Hip-hop culture

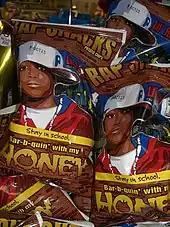
Potato chip packages featuring hip hop-design images (showing Lil Romeo and based on the film "Honey")

It has also been argued that rap music formed as a "cultural response to historic oppression and racism, a system for communication among black communities throughout the United States". This is due to the fact that hip hop culture reflected the social, economic, and political realities of the disenfranchised youth. In the 2010s, hip hop lyrics are starting to reflect original socially conscious themes. Rappers are starting to question the government's power and its oppressive role in some societies. Rap music has been a tool for political, social, and cultural empowerment outside the United States. Members of minority communities—such as Algerians in France, and Turks in Germany—use rap as a platform to protest racism, poverty, and social structures.